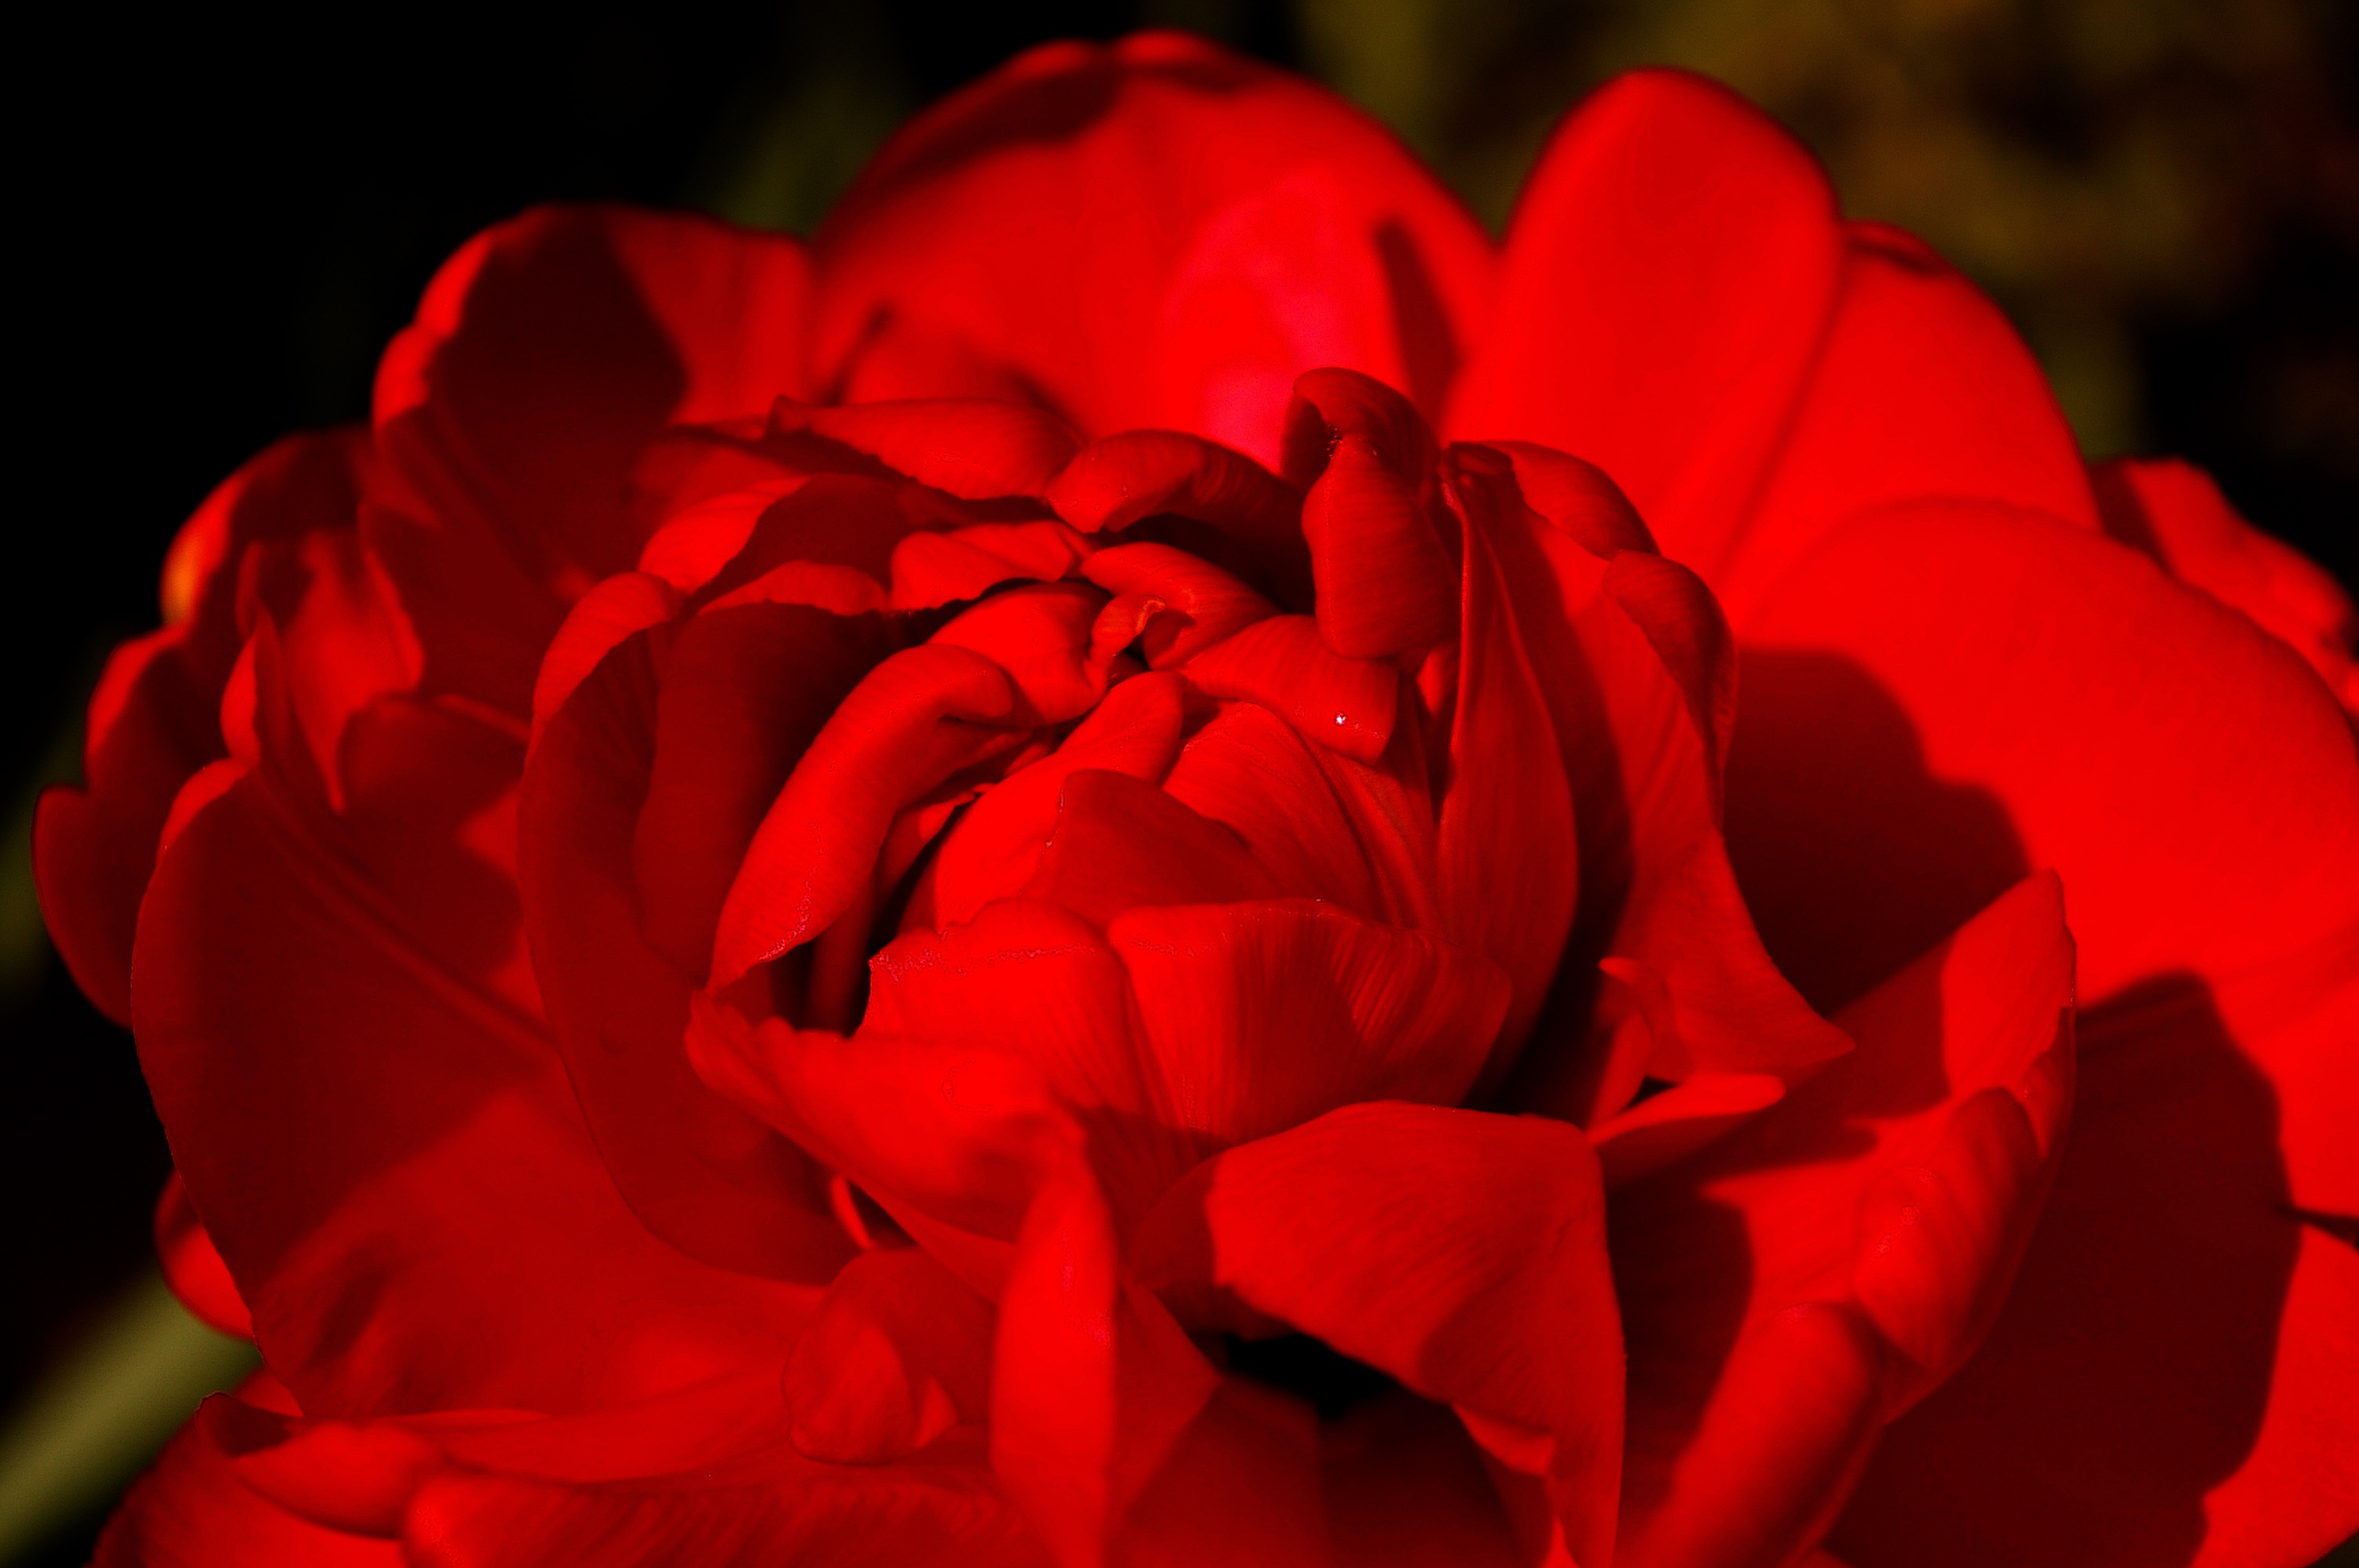
nature, open, plant, flower, petal, bloom, rose, spring, red, color, botany, colorful, garden, pink, flora, flowers, flower bed, close up, farbenpracht, petals, bright, beautiful, tulips, exotic, flower garden, early bloomer, spring flower, awakening, full bloom, macro photography, blossomed, fr hlingsanfang, harbinger of spring, tulpenbluete, flowering plant, garden roses, rose family, fr hlingsbl her, red tulips, flower bulb, double flowers, roses tulips, plant stem, land plant